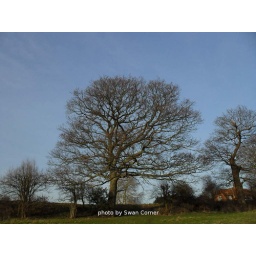
Landscape with trees against blue sky